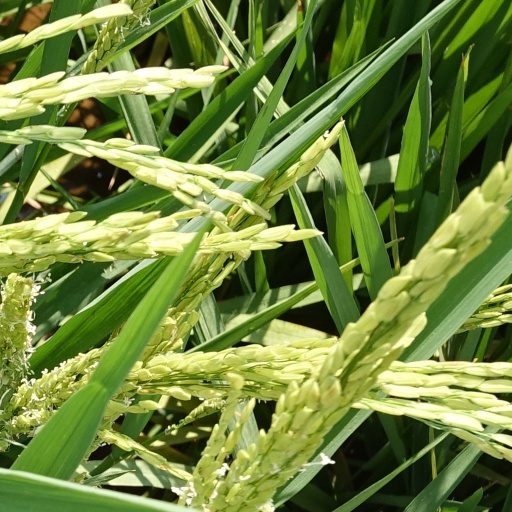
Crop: rice